Niolamia

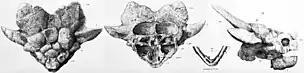
The Neotype skull as illustrated in Woodward (1901)

While meiolaniid research received a considerable boost under Gaffney, the fossils of "Niolamia" remained in storage and publications released during this time were primarily based on the work of Woodward, rather than first hand observation of the skull. The convoluted history and poor description of the early meiolaniid discoveries of South America eventually led to a full redescription of the neotype in 2011, authored by Juliana Sterli and Marcelo de la Fuente. Like Gaffney, they too argue that "Crossochelys" is simply a younger "Niolamia" individual, with the distinguishing features simply representing individual variation or traits that would change with age.